Hoklo people

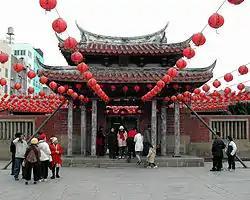

Highly decorative and elaborately detailed wood inlays can be seen in the work of the Hokkien communities of Malaysia - for example, the Khoo Clan House in Penang, whereas the Fujian Assembly Hall in Malacca demonstrates the bold use of porcelain in ornamenting the pillars at its entrance. Both buildings are characteristic examples of the traditional Hoklo building and architectural styles brought over by Chinese immigrants to Malaysia.